Green building certification systems

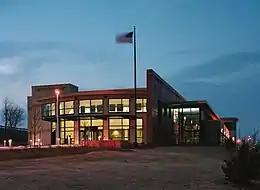
US EPA Kansas City Science & Technology Center. LEED Gold certified building

Green building certification systems are a set of rating systems and tools that are used to assess a building or a construction project's performance from a sustainability and environmental perspective. Such ratings aim to improve the overall quality of buildings and infrastructures, integrate a life cycle approach in its design and construction, and promote the fulfillment of the United Nations Sustainable Development Goals by the construction industry. Buildings that have been assessed and are deemed to meet a certain level of performance and quality, receive a certificate proving this achievement.